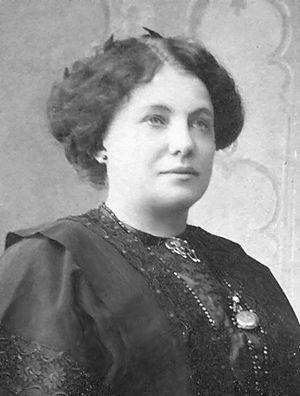
Anna Larroucau Laborde de Lucero : philanthrope et éducatrice argentine, pionnière de la viticulture en Argentine, née à Oloron-Sainte-Marie, le 7 mars 1864 au quartier Sainte-Croix, au 13 rue Mercière et décédée à Mendoza, en Argentine, le 3 septembre 1956.